Charentsavan

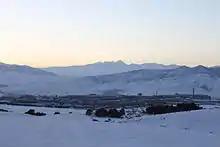
Charentsavan in winter

Charentsavan is located around 38 km north of the capital Yerevan on the left side of Hrazdan River, at a height ranging between 1600 and 1700 meters above sea level. It is bordered by the village of Alapars from the northwest.